Wonderland Trail

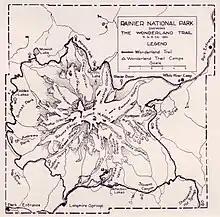
A map of the Wonderland Trail, from a 1921 Rainier National Park Company publicity brochure. The map shows the location of campsites for the company's saddle and pack horse outings around the mountain. Note that the indicated route crosses directly over the Winthrop Glacier.

The trail is considered strenuous as it is almost always climbing or descending the ridges around the mountain. The highest point is at Panhandle Gap.